Lauderdale Football Club

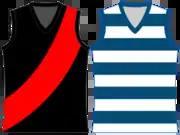
Lauderdale's Home and Clash Jumpers as of 2009.

This is the current 2009 jumper design. From 2009 a clash jumper was introduced to be worn against the North Launceston Bombers.